Describe the emotion expressed in this image:  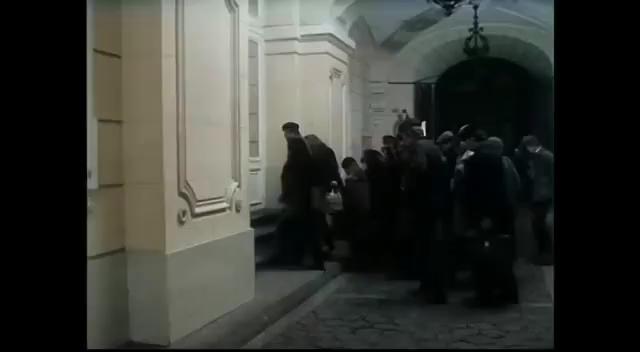
This person displays Pain, valence and arousal with low intensity.